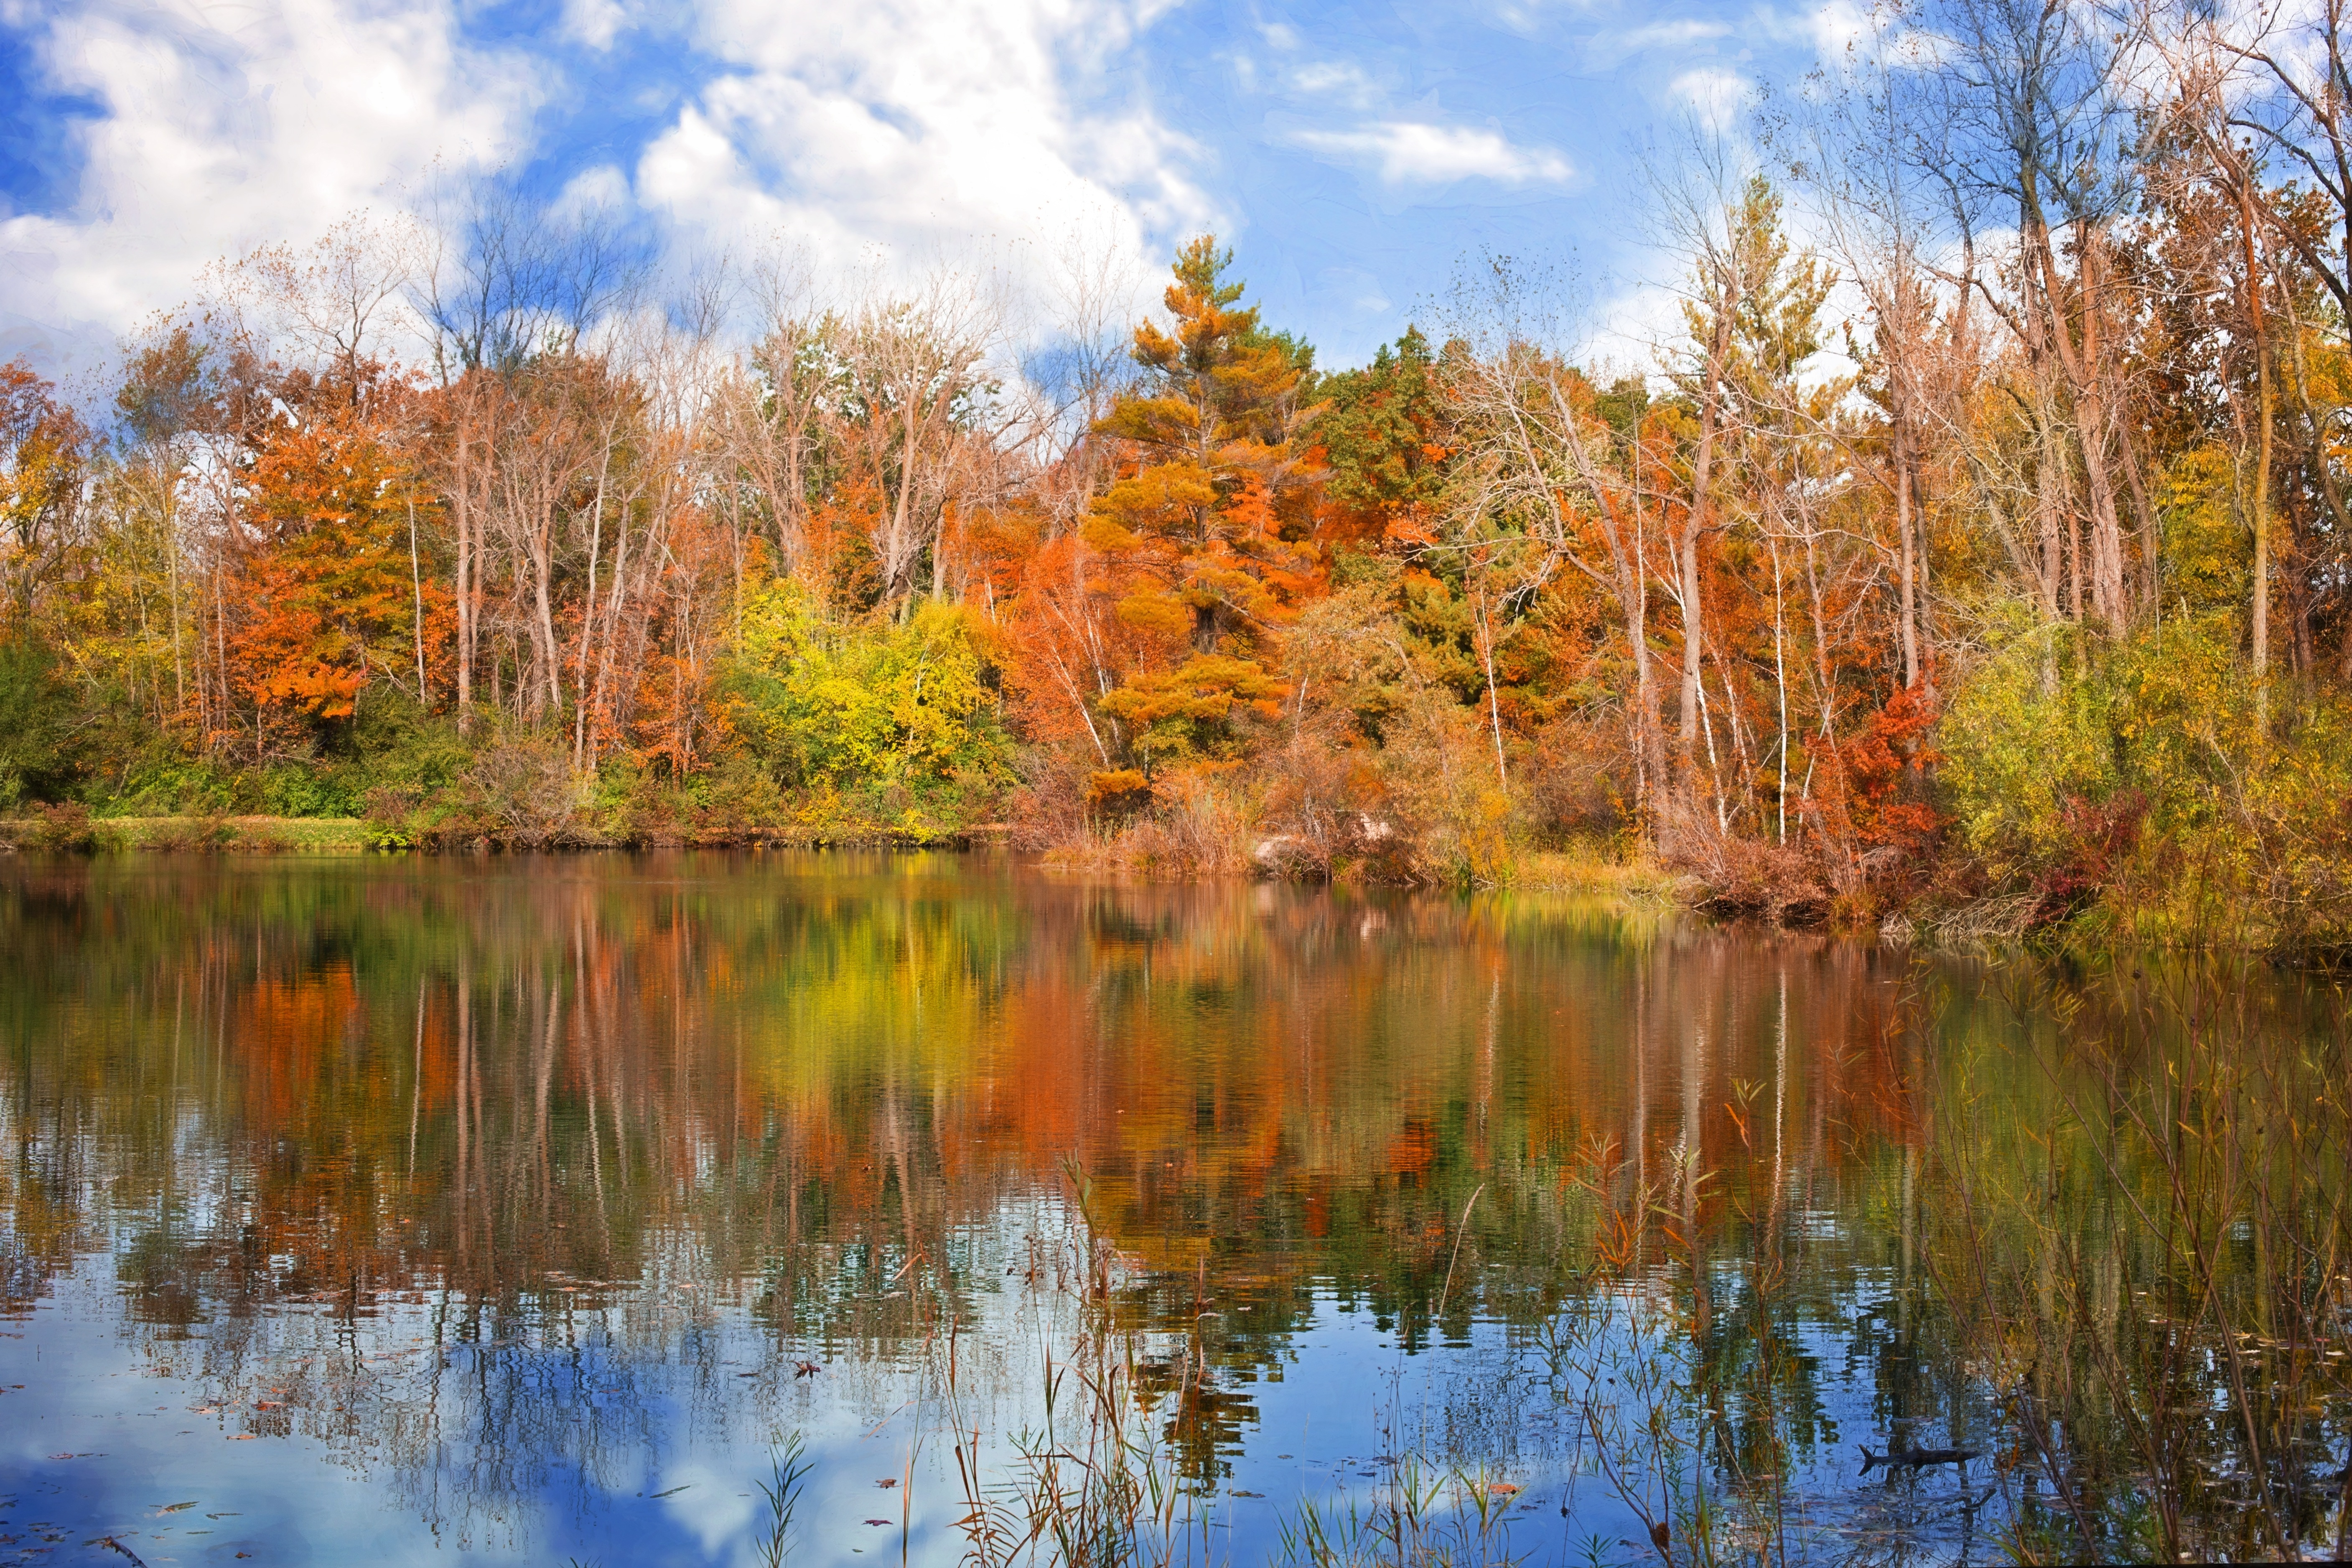
landscape, tree, nature, forest, wilderness, meadow, leaf, fall, lake, pond, foliage, reflection, autumn, park, colorful, season, wetland, woodland, habitat, october, autumn leaves, fall leaves, fall trees, autumn background, fall leaves background, fall backgrounds, natural environment, woody plant